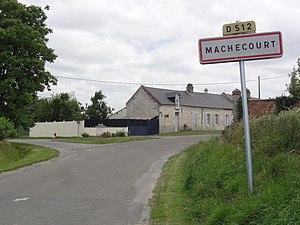
Mâchecourt (Aisne) city limit sign
Mâchecourt est une commune française située dans le département de l'Aisne, en région Hauts-de-France.